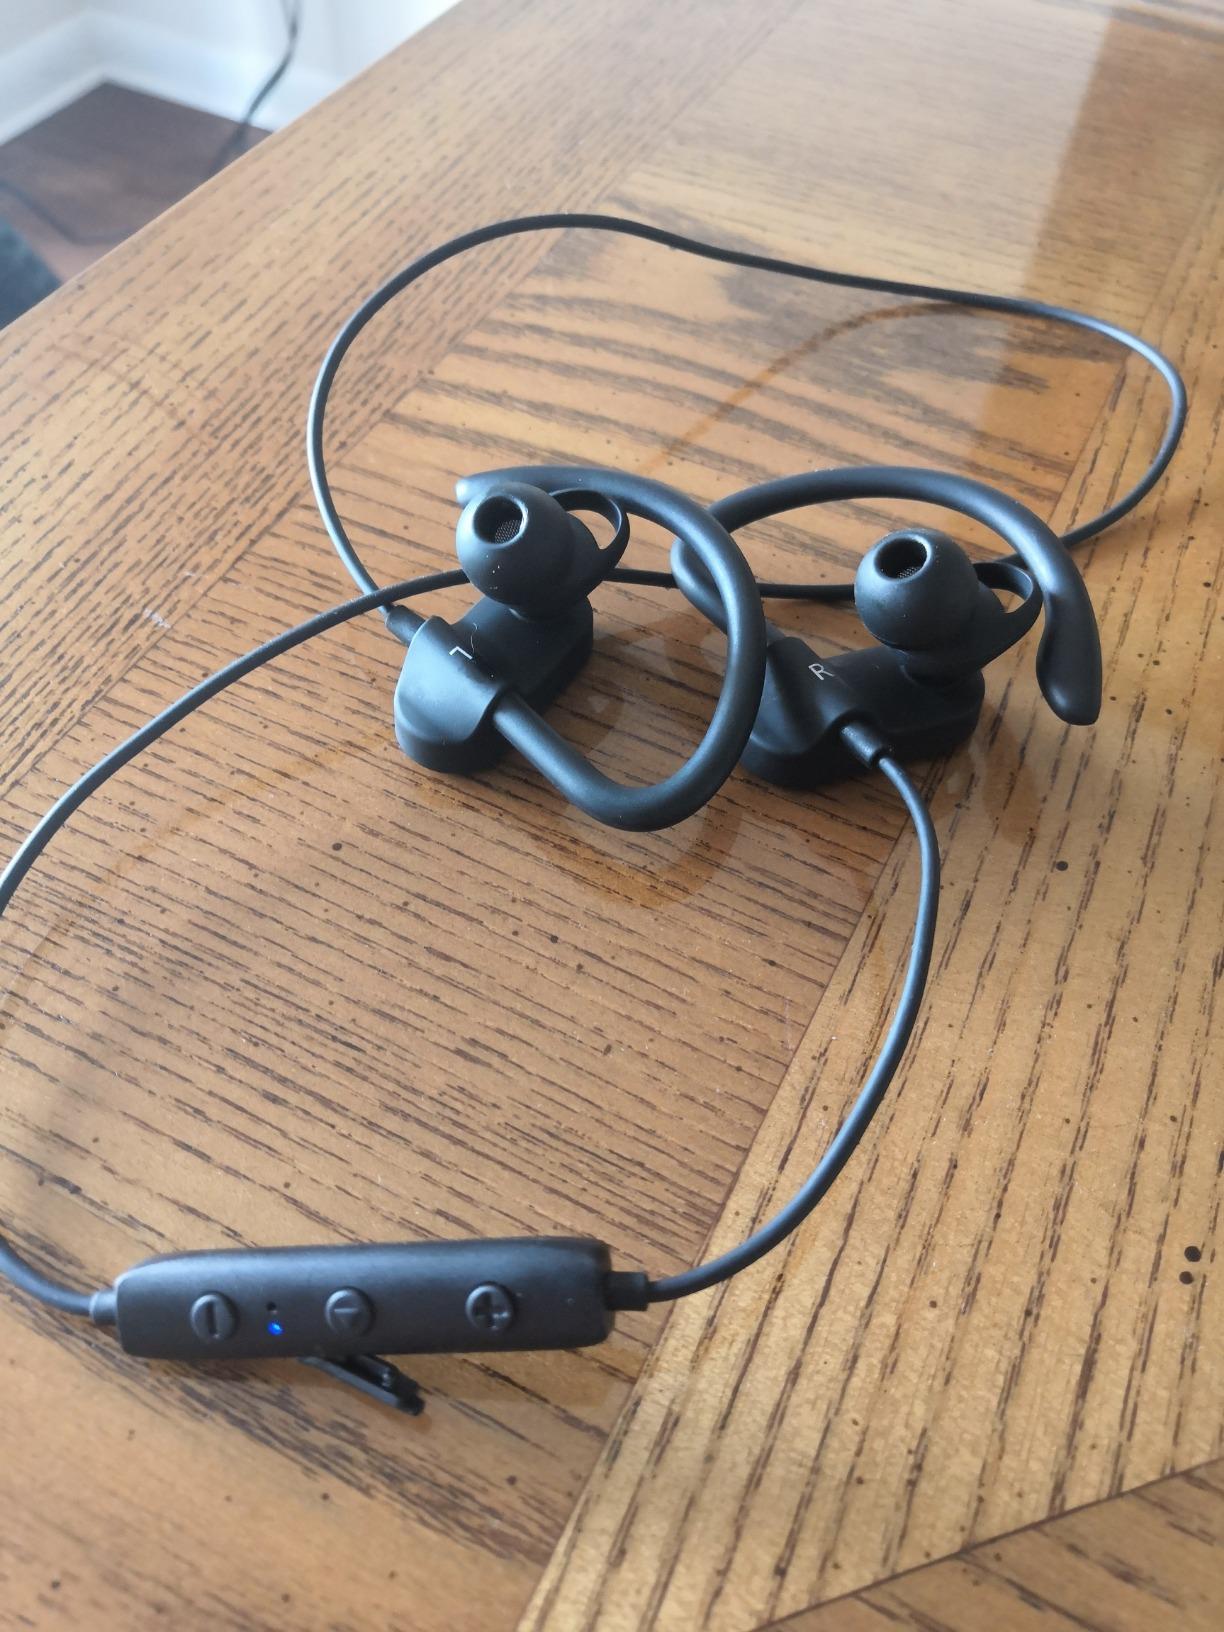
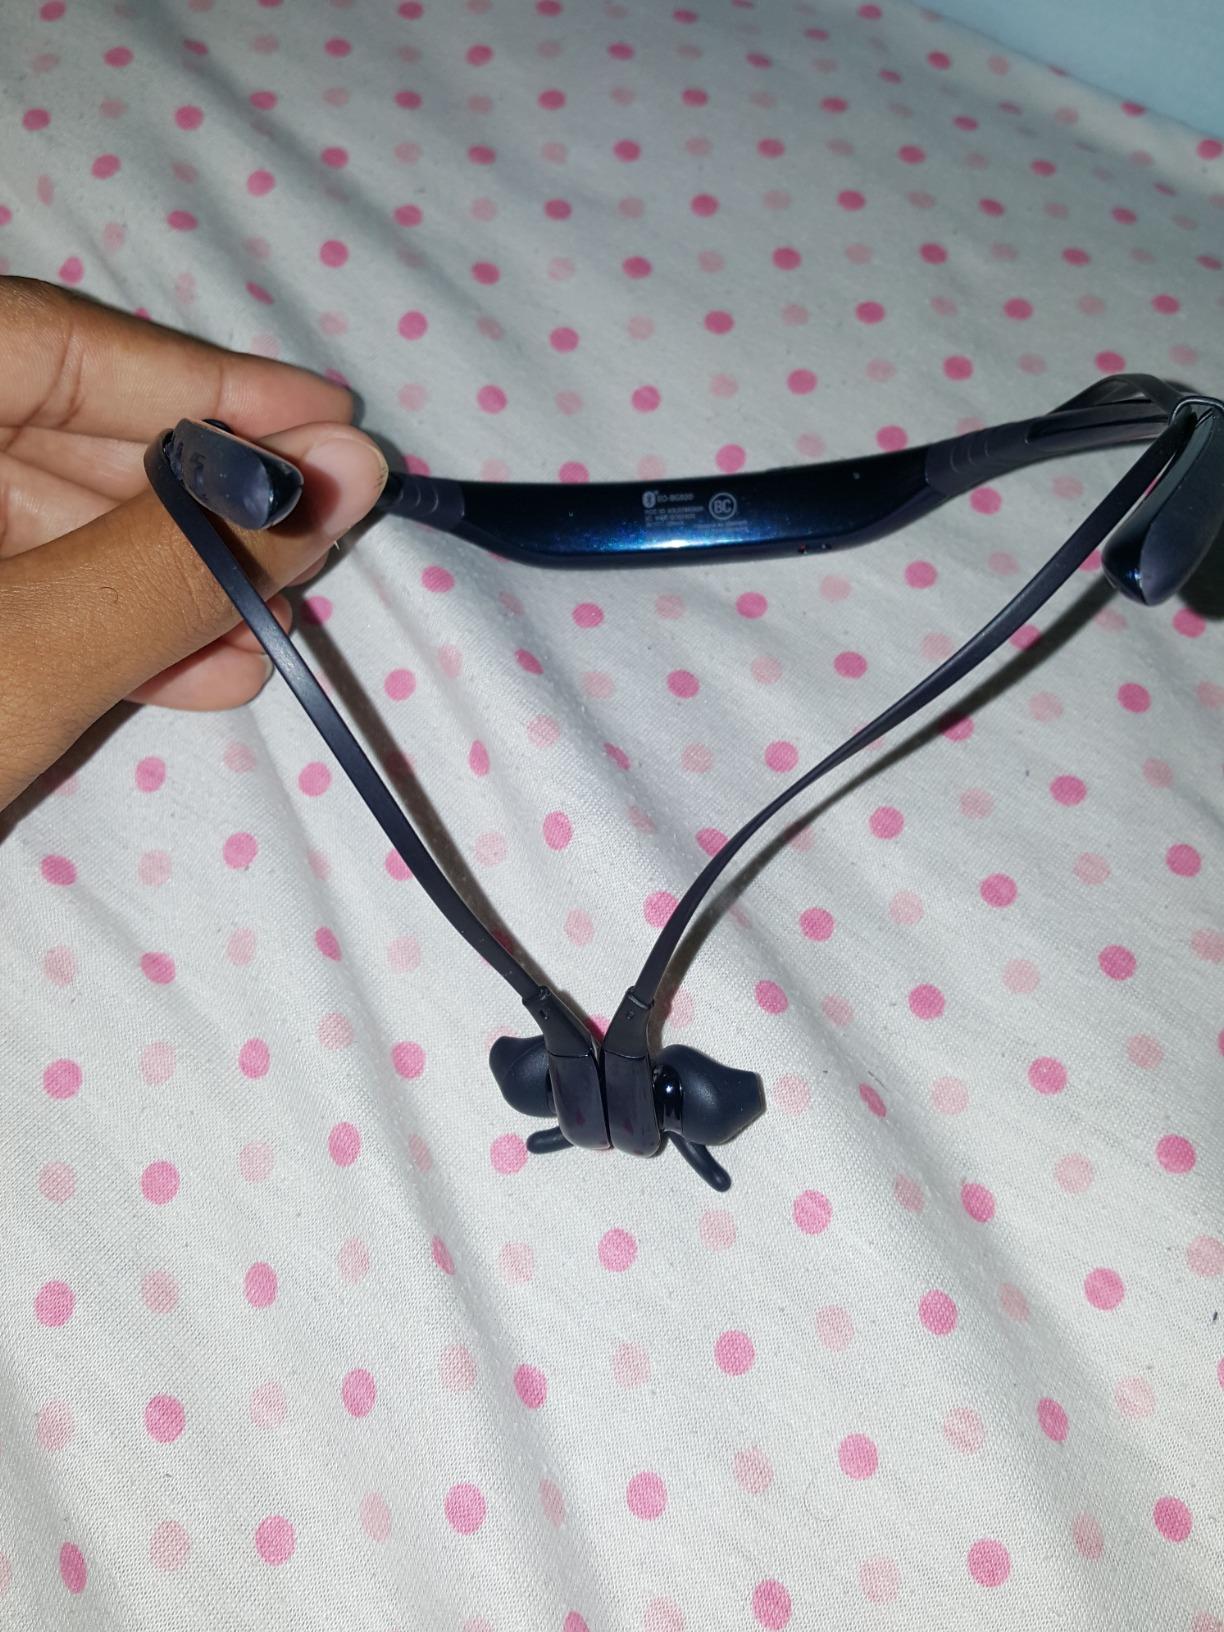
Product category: headphones
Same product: no